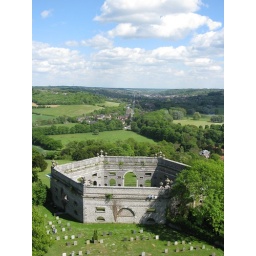
West Wycombe Mausoleum in Bucks and the A40 old Oxford Road looking towards High Wycombe as viewed from the church tower